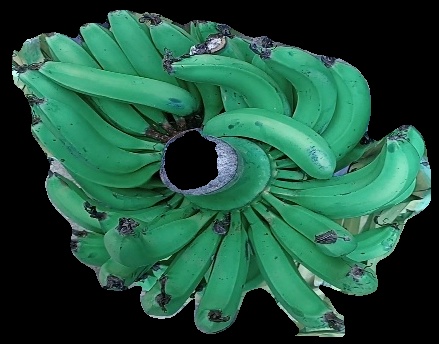
Variety: pachbale
Grade: grade3